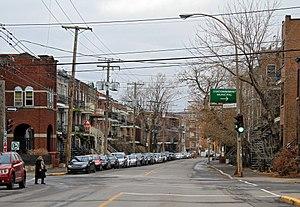
Boulevard Lasalle à Verdun au croisement de la rue Hickson
Verdun est un quartier résidentiel et un arrondissement de la ville de Montréal au Québec. Il est situé au sud-ouest de l'île de Montréal sur la rive du fleuve Saint-Laurent en aval de rapides de Lachine. Verdun est bordé au nord par la rivière Saint-Pierre, l'Autoroute 15 et le Pont Champlain, à l'ouest par le Canal de l'Aqueduc et au sud-ouest par l’arrondissement de LaSalle. Il englobe également l'Île-des-Soeurs. On y comptait 69 229 habitants en 2016.